Vasil Kirkov

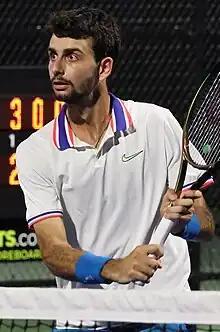
Kirkov at the 2023 Cary Challenger II

Vasil Kirkov (born 13 March 1999) is a Bulgarian-born American professional tennis player.